Misogyny in rap music

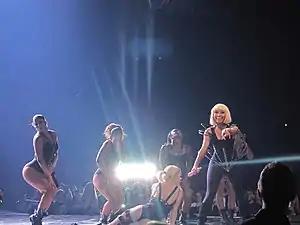
Performer Nicki Minaj in concert. Minaj has been described as a video vixen - a female model who appears in hip-hop-oriented music videos.

Hip hop is a traditionally male-dominated genre in which critics argue authenticity has frequently been identified with masculinity. This creates one of many barriers that women artists typically face when entering the hip hop world, leading to some experiencing hostility towards them for their sex and marginalization. Hostility over their sex was largely unreciprocated until the recent adoption of personas of independent women and use of their sexuality as a form of sexual liberation by performers such as Lauryn Hill, Erykah Badu, Missy Elliott, Eve, Beyoncé, and Mary J. Blige.